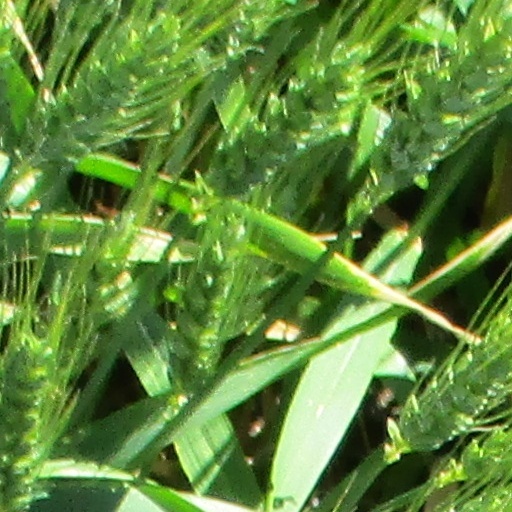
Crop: wheat